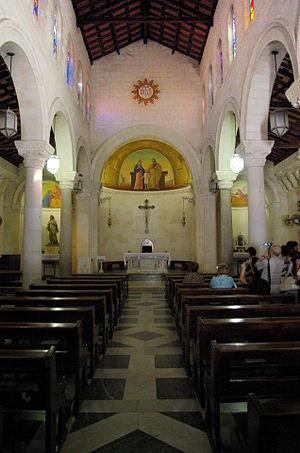
L'église Saint-Joseph est une église catholique franciscaine située à Nazareth en Galilée. Elle a été construite en style néoroman en 1914 sur les vestiges d'églises plus anciennes, et vouée à saint Joseph. Elle se trouve à côté de la basilique de l'Annonciation à 200 mètres. Elle dépend du patriarcat latin de Jérusalem.